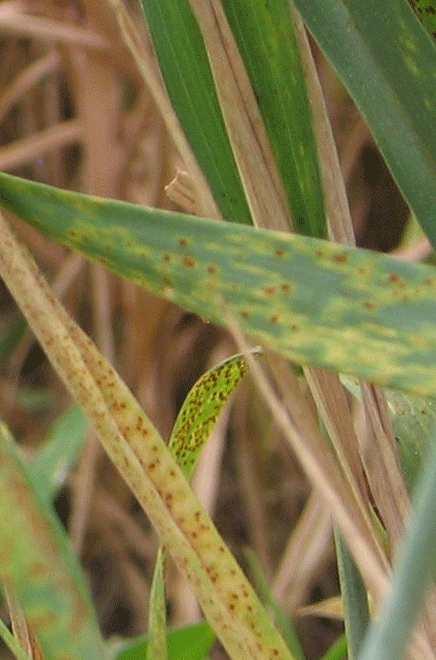
Label: Wheat___Brown_Rust